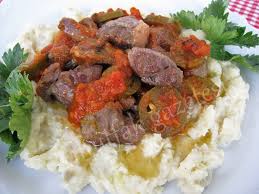
Yemek: et_sote